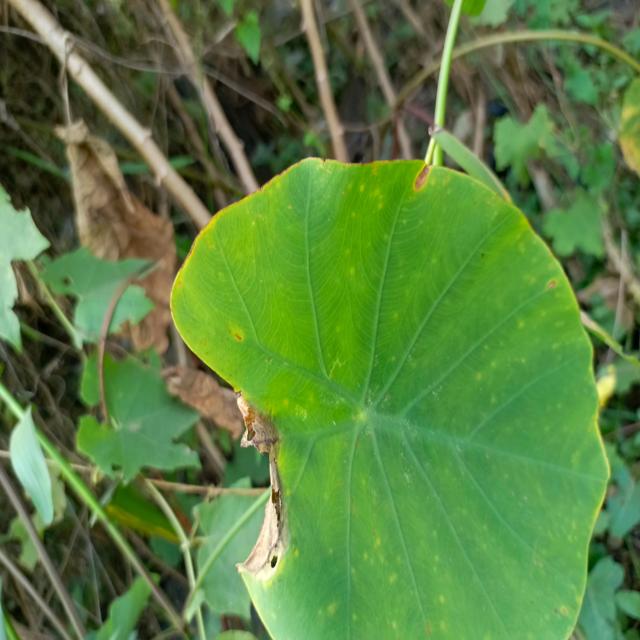
Label: Late_Blight